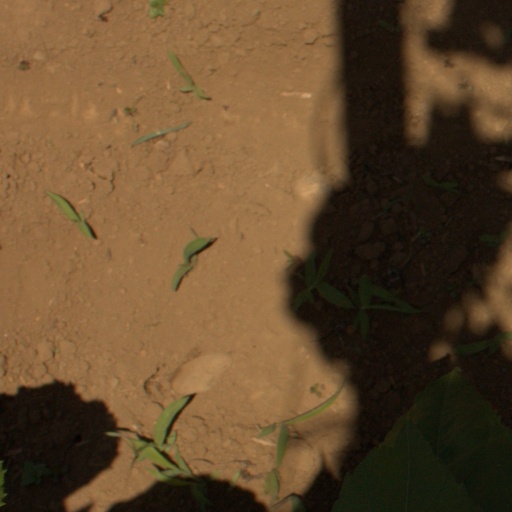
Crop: Jerusalem artichoke